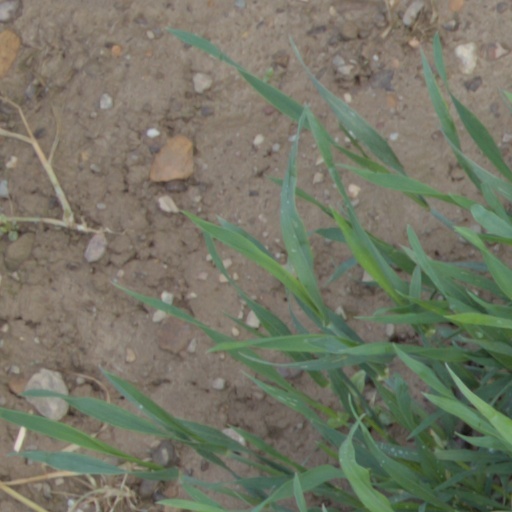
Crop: wheat